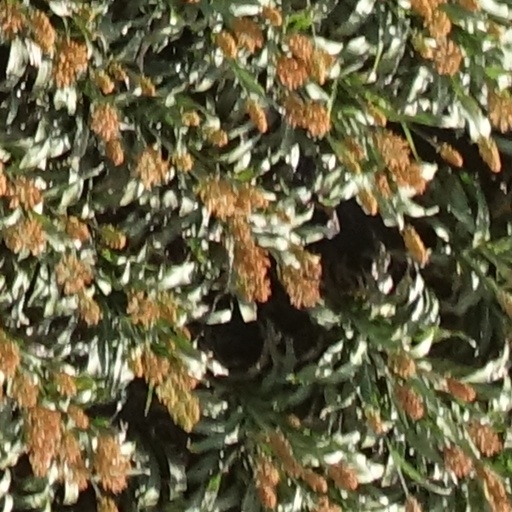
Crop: sorghum